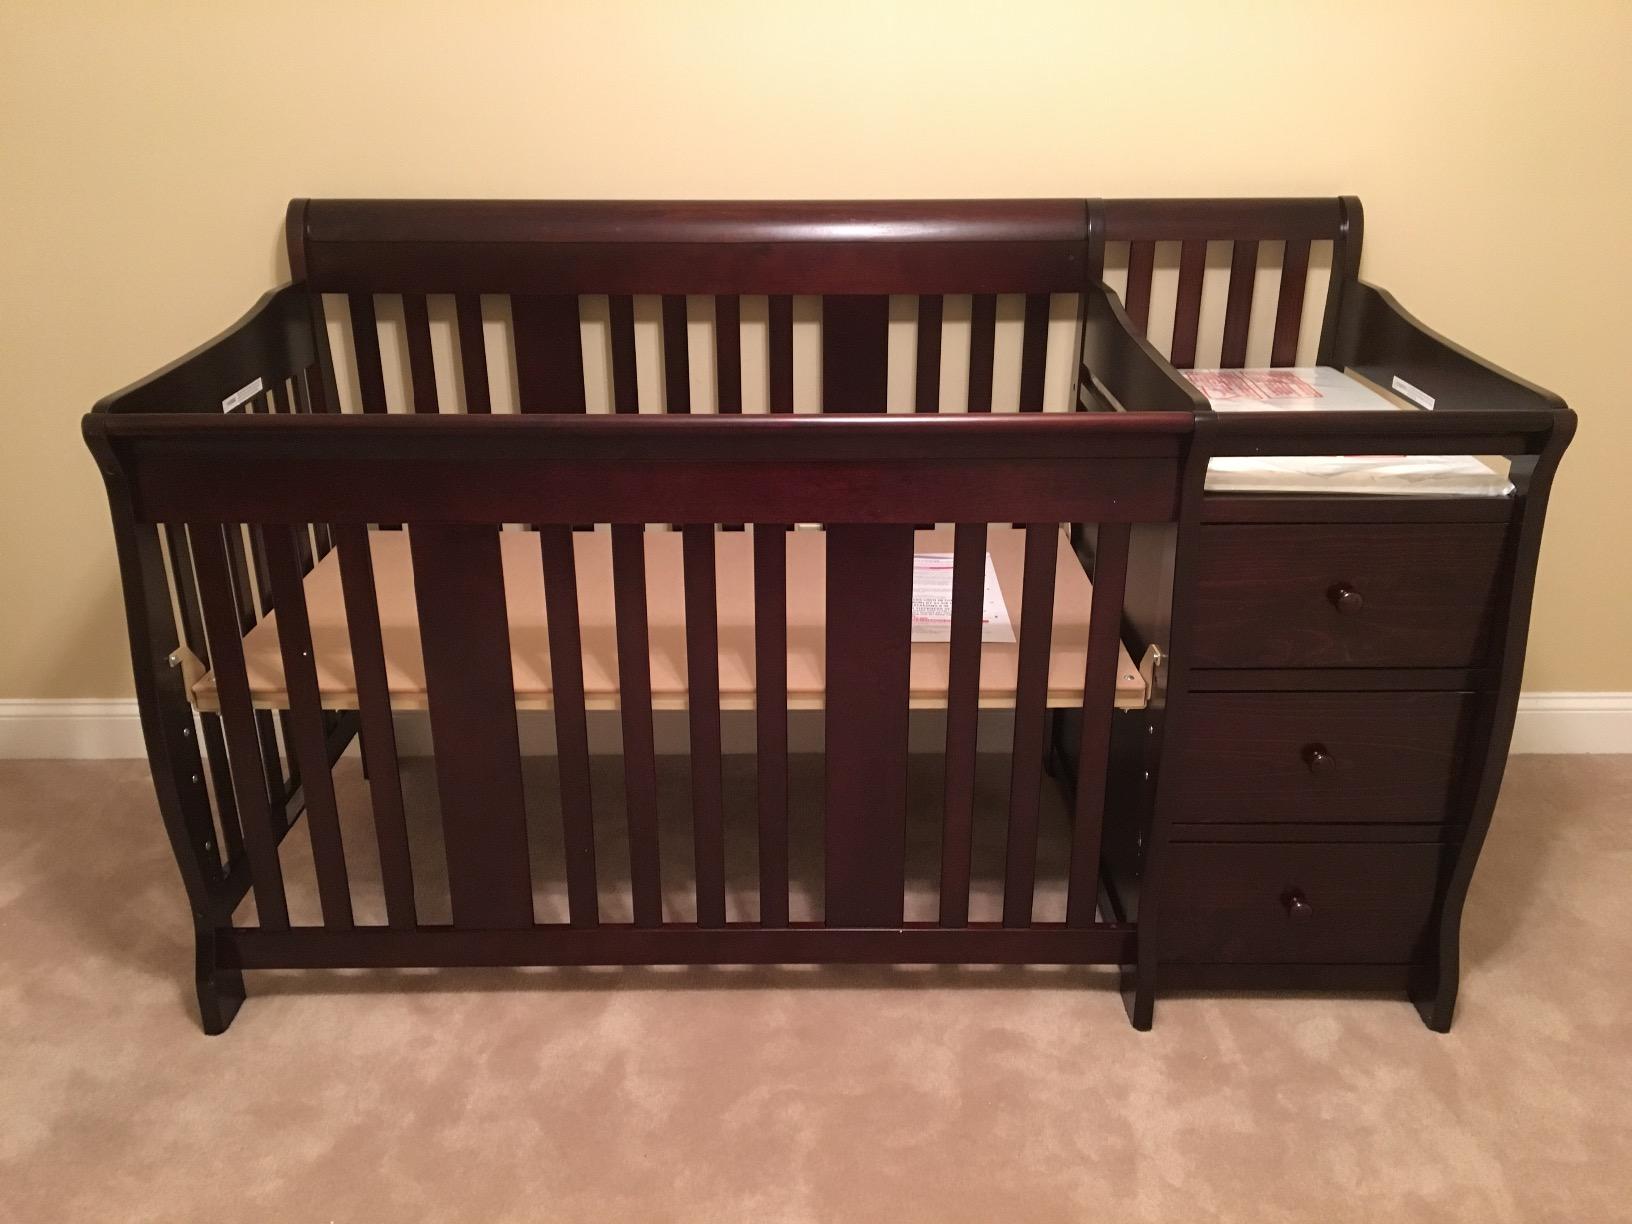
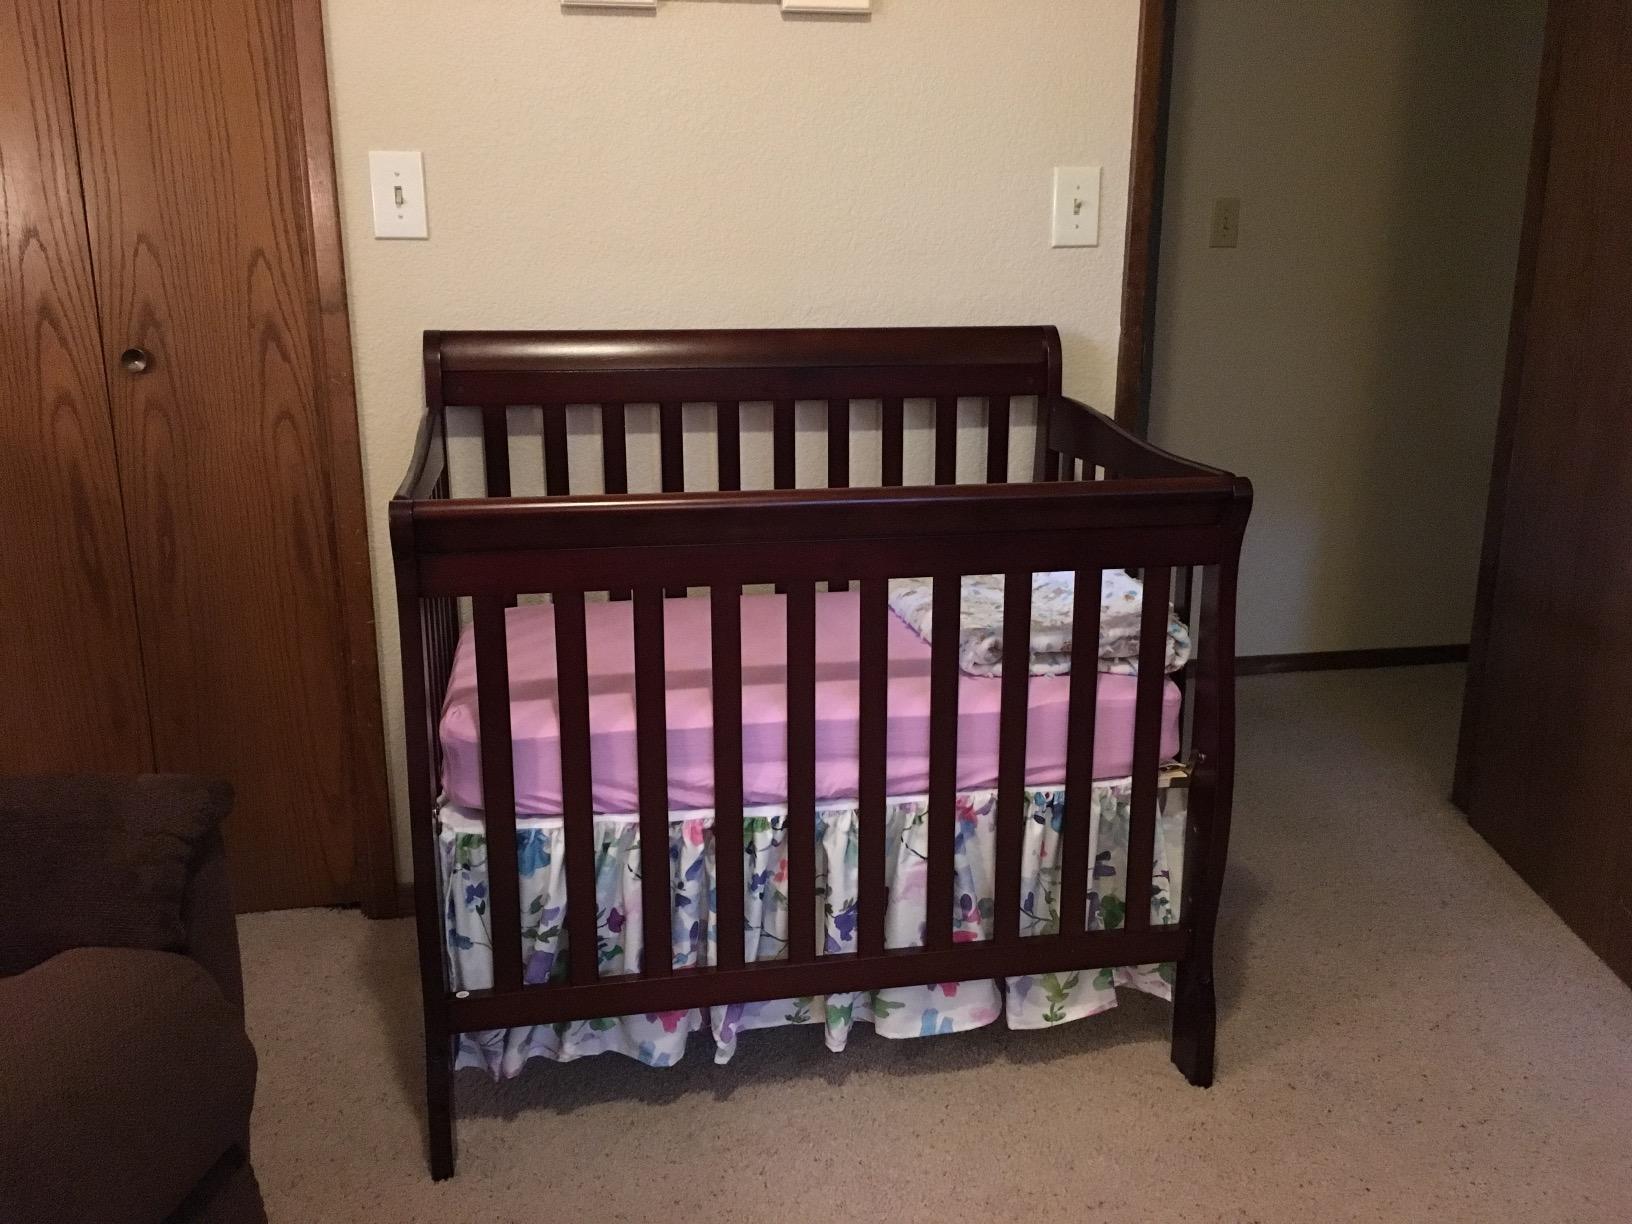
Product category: products_crib
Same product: no